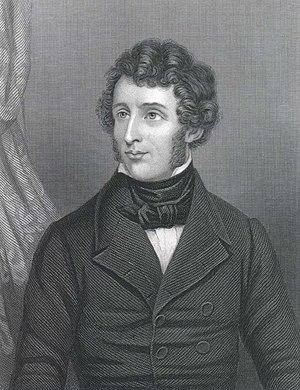
L’université Georg-August de Göttingen — en allemand Georg-August-Universität Göttingen, est une des plus célèbres universités allemandes, dont sont issus notamment des mathématiciens de grand renom. Située dans le Land de Basse-Saxe en République fédérale d'Allemagne, en tant qu'établissement consacré à l'enseignement et à la recherche, elle est aussi la plus importante université de cet état, de par le nombre d'étudiants qu'elle accueille. Fondée en 1734 sous le nom de Universitas Regiæ Georgiæ Augustæ par George II, roi de Grande-Bretagne et prince électeur de Hanovre, soucieux de promouvoir les idéaux du siècle des Lumières, elle en est aussi la plus ancienne. L'enseignement a commencé à y être dispensé en 1737.